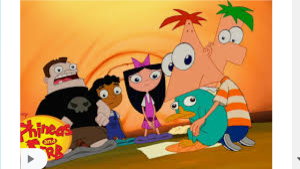
Portrait style: Cartoon Portrait